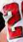
Number: 2